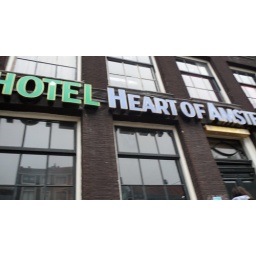
where we stayed right in the center of the red light district! no hot water here..so no shower for me:)